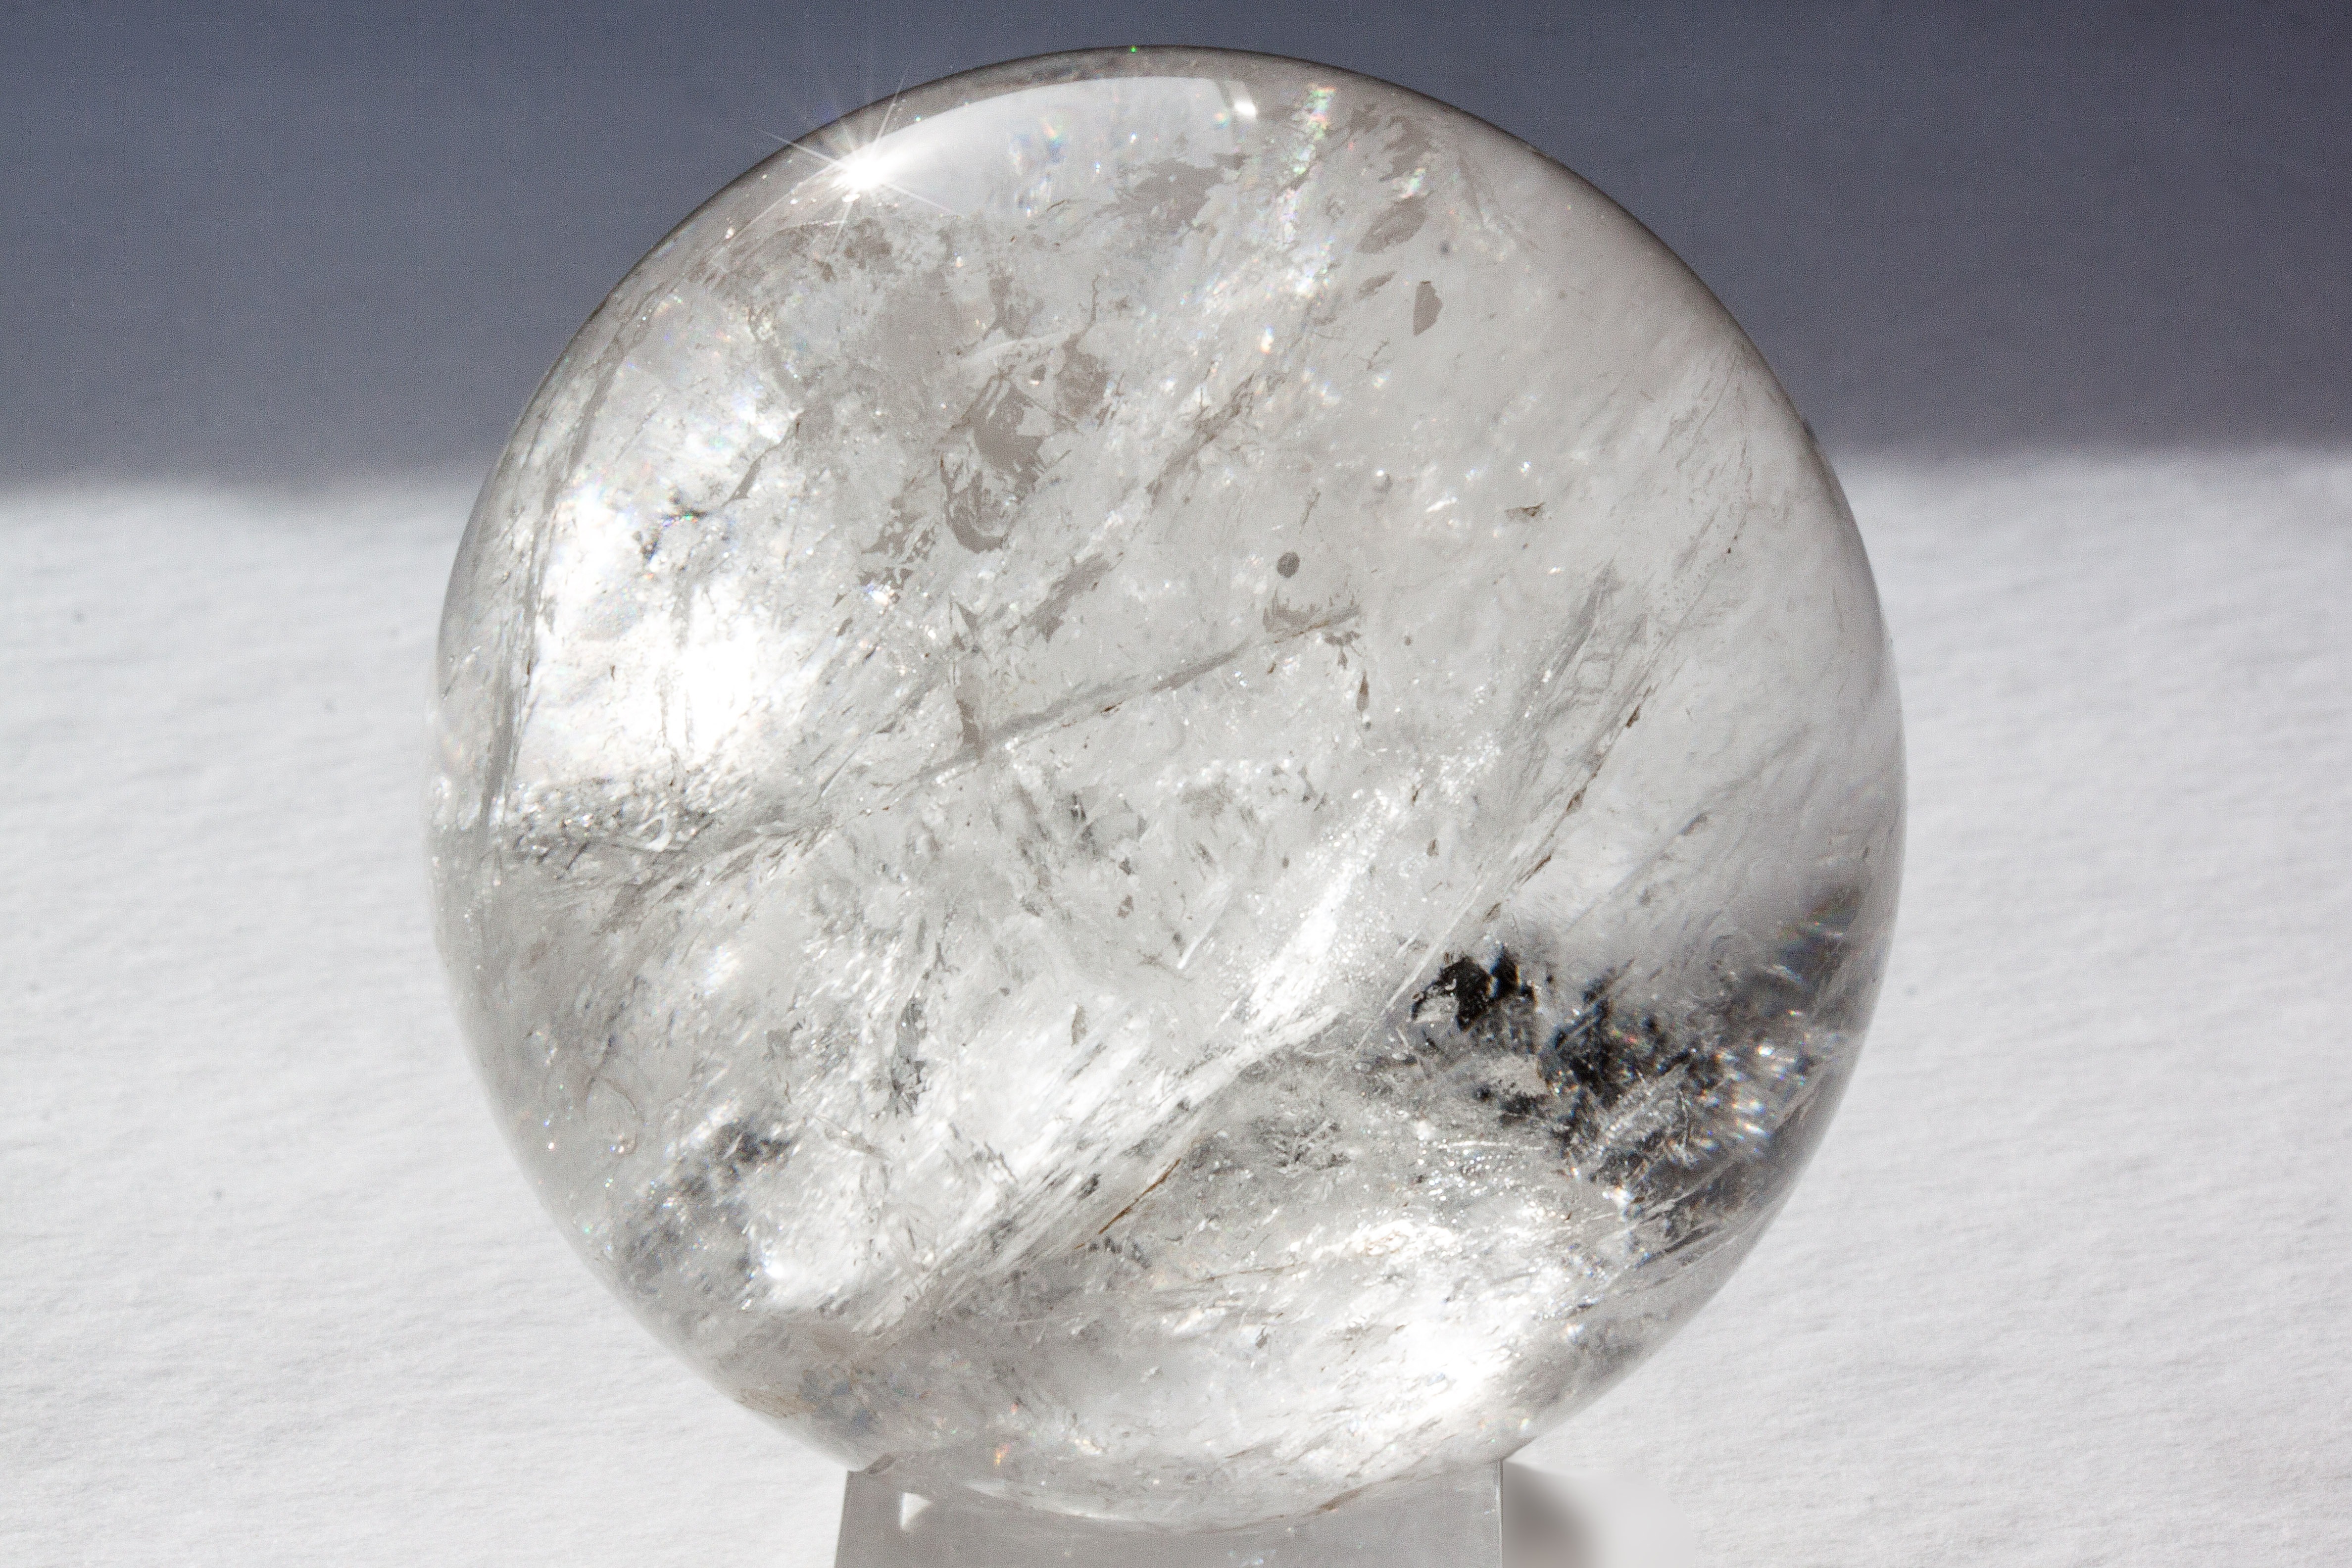
clear, transparent, jewellery, silver, ball, reflections, sphere, crystal, shape, gemstone, mineral, quartz, back light, rock crystal, crystal ball, fashion accessory, pure quartz, trigonal, prism surfaces, silicon dioxide